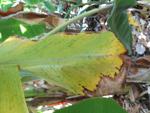
Label: xamthomonas